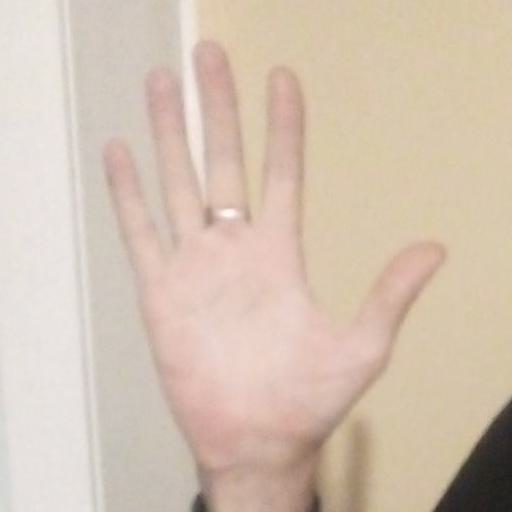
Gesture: palm